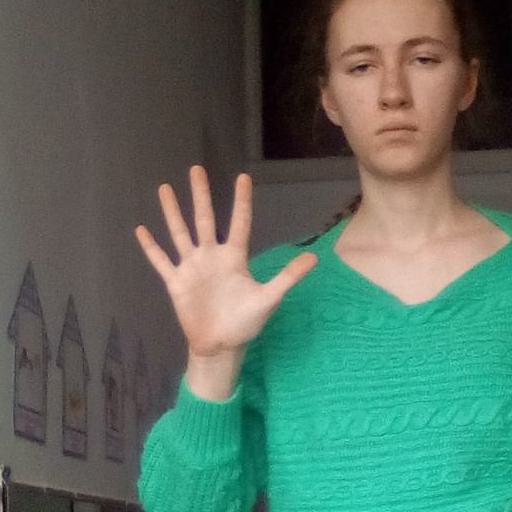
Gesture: palm